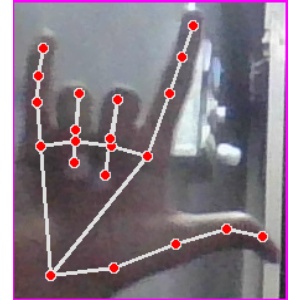
अक्षर: व